Louis XIV

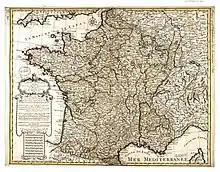
Map of France after the death of LouisXIV

Louis decided to persecute Protestants and revoke the 1598 Edict of Nantes, which awarded Huguenots political and religious freedom. He saw the persistence of Protestantism as a disgraceful reminder of royal powerlessness. After all, the Edict was the pragmatic concession of his grandfather Henry IV to end the longstanding French Wars of Religion. An additional factor in Louis's thinking was the prevailing contemporary European principle to assure socio-political stability, "cuius regio, eius religio" ("whose realm, his religion"), the idea that the religion of the ruler should be the religion of the realm (as originally confirmed in central Europe in the Peace of Augsburg of 1555).